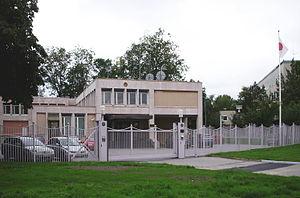
Voici les représentations diplomatiques du Japon à l'étranger :